Souliotes

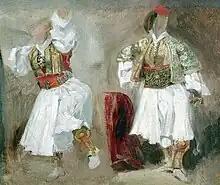
"Souliotes in traditional costume". Sketch by Eugène Delacroix 1824 – 1825; Louvre Museum, France.

In July 1820 the Sultan issued a hatt-ı Şerif against Ali Pasha of Yannina proclaiming him an outlaw and subsequently called Christians and Muslims persecuted by Ali to aid the Sultan's troops promising the return of their properties and villages. As in summer 1820 both the Sultan and Ali sought the military assistance of the Souliots, Ioannis Kapodistrias, the Greek serving as foreign minister of Russia, who had visited his native Corfu in 1819 and was concerned about the predicament of the Souliots, communicated to the Souliot leaders via his two brothers in Corfu his encouragement to take advantage of this opportunity in order to return to their homeland. The Souliots of Corfu promtply submitted a request to Ismail Pasha, the leader of the Sultan's army, and joined his force along with Markos Botsaris and other Souliots dispersed through Epirus. As Ismail Pasha, also known as Pashobey, temporized, fearful of the Souliots's return to their stronghold, they decided, four months later, in November 1820, to change camps and began secret negotiations with their old enemy, Ali. In part thanks to Ali's appeal to their shared Albanian origin, but mainly after he offered to allow them to return to their land, the Souliots agreed in December to support him to lift the Sultan's siege of Yannina in return for their resettlement in Souli. Οn December 12, the Souliotes liberated the region of Souli, both from Muslim Lab Albanians, who were previously installed by Ali Pasha as settlers, and Muslim Cham Albanians, allies of Pashobey. They also captured the Kiafa fort.